Śvetāmbara Terapanth

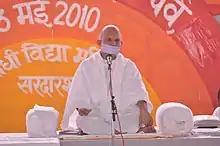
Śvetāmbara Terapanth's 11th Acharya Shree Mahashramanji

The Terapanthi monks and nuns follow a strict discipline that includes celibacy, non-possession, non-violence, truthfulness, and meditation. They lead a simple lifestyle and wear white robes. The sect also encourages the practice of ahimsa (non-violence) towards all living beings.